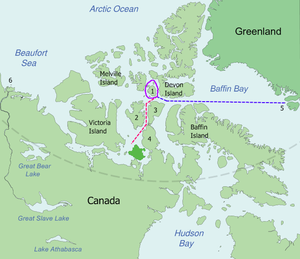
Franklin-ekspeditionen
Kort over Erebus og Terrors formodede ruter under Franklins forsvundne ekspedition.     Diskobugten (5) til Beechey, 1845.     Rundede Cornwallis (1), 1845.     Beechey neden for Peel Sound mellem Prince of Wales Island&(2), Somerset Island(3) og Boothiahalvøen(4) til nærheden af King Williams land, 1846. Diskobugten(5) ligger omkring 3.200 kilometer fra Mackenzieflodens munding(6).
Franklin-ekspeditionen var en britisk opdagelsesrejse for at udforske Arktis og som under ledelse af kaptajn sir John Franklin forlod England 1845. Franklin var marineofficer og en erfaren forskningsrejsende og havde tjenestegjort under tre tidligere ekspeditioner til Arktis, hvoraf de to seneste som leder. Hans fjerde og sidste rejse fandt sted, da han var 59 år gammel og var tænkt at gå gennem den sidste uudforskede del af Nordvestpassagen. Hele ekspeditionen, Franklin og 128 besætningsmænd, døde af både naturlige og unaturlige årsager efter, at deres fartøj var frosset fast i isen i Victoriasundet nær King Williams land i det nordlige Canada. Ekspeditionen regnes som en af de største tragedier i opdagelsesrejsernes historie.